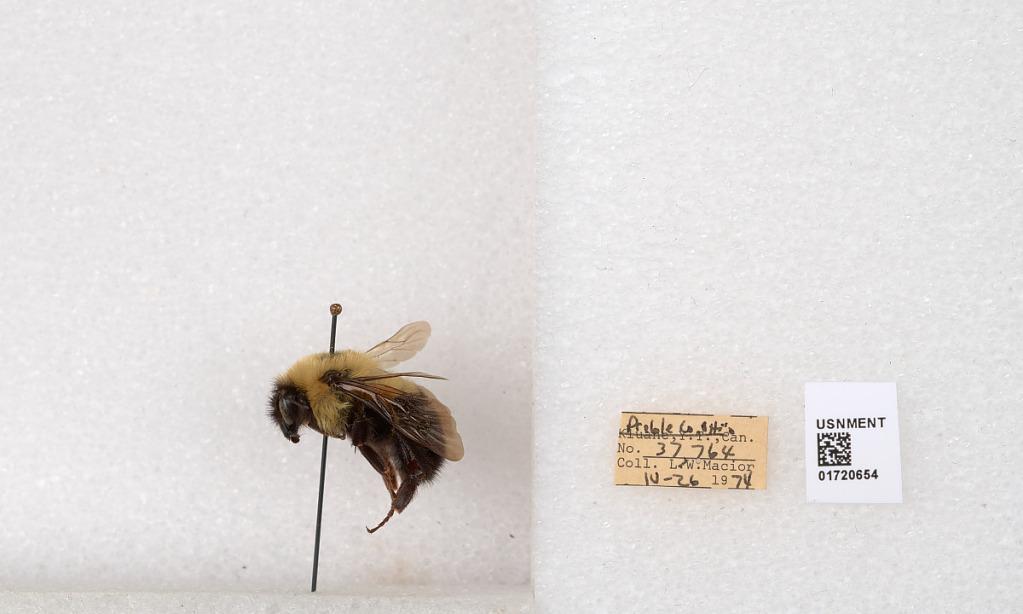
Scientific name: Bombus bimaculatus Cresson
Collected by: L. Macior
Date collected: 1974-4-26
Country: United States
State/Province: Ohio
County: Preble
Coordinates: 39.7416, -84.648